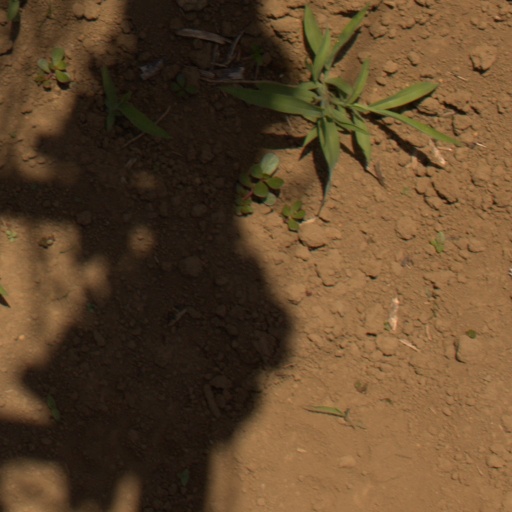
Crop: Jerusalem artichoke